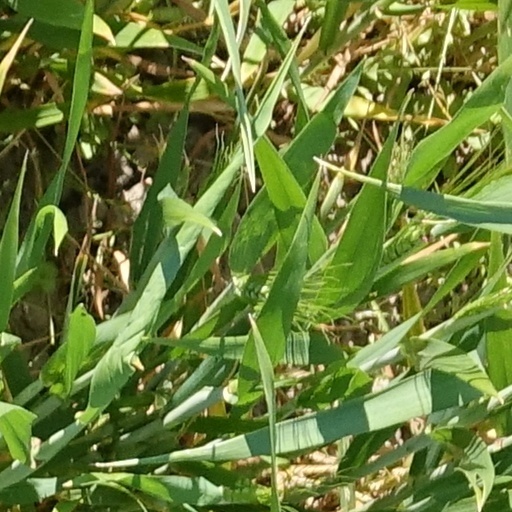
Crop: wheat